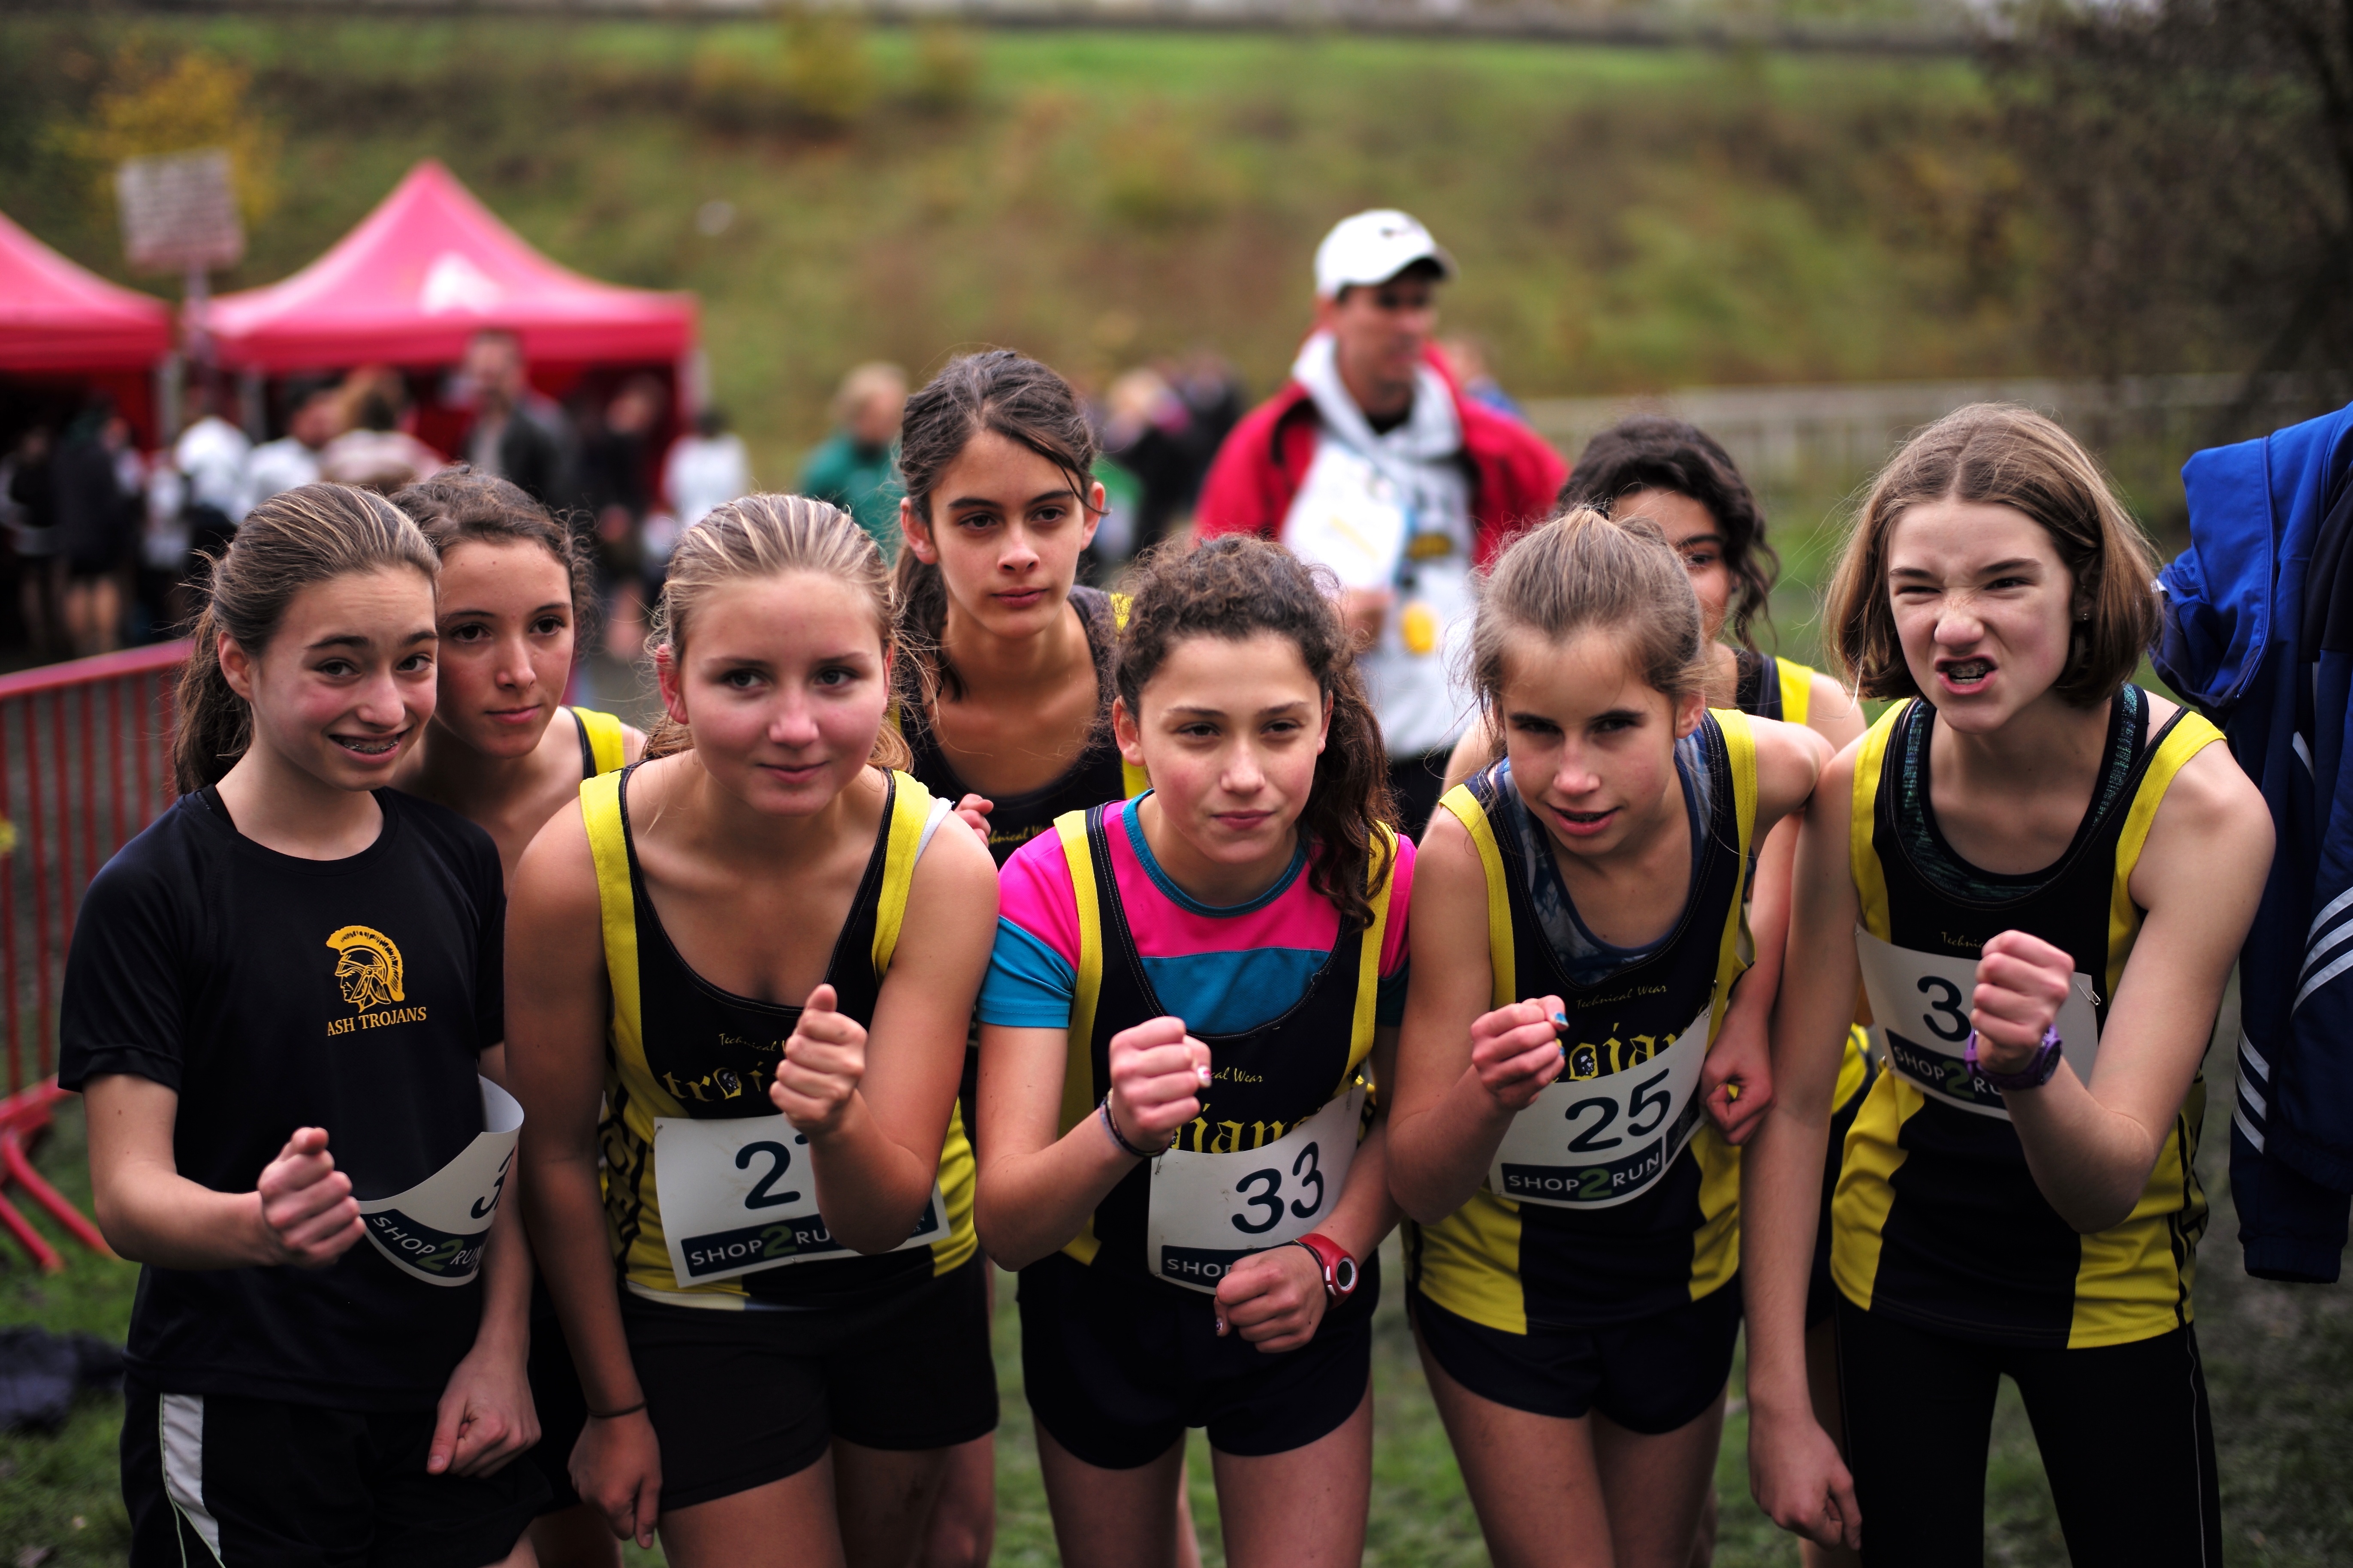
person, running, recreation, cycling, race, marathon, team, sports, endurance, athletics, triathlon, physical exercise, outdoor recreation, human action, endurance sports, duathlon, long distance running, cross country running, half marathon